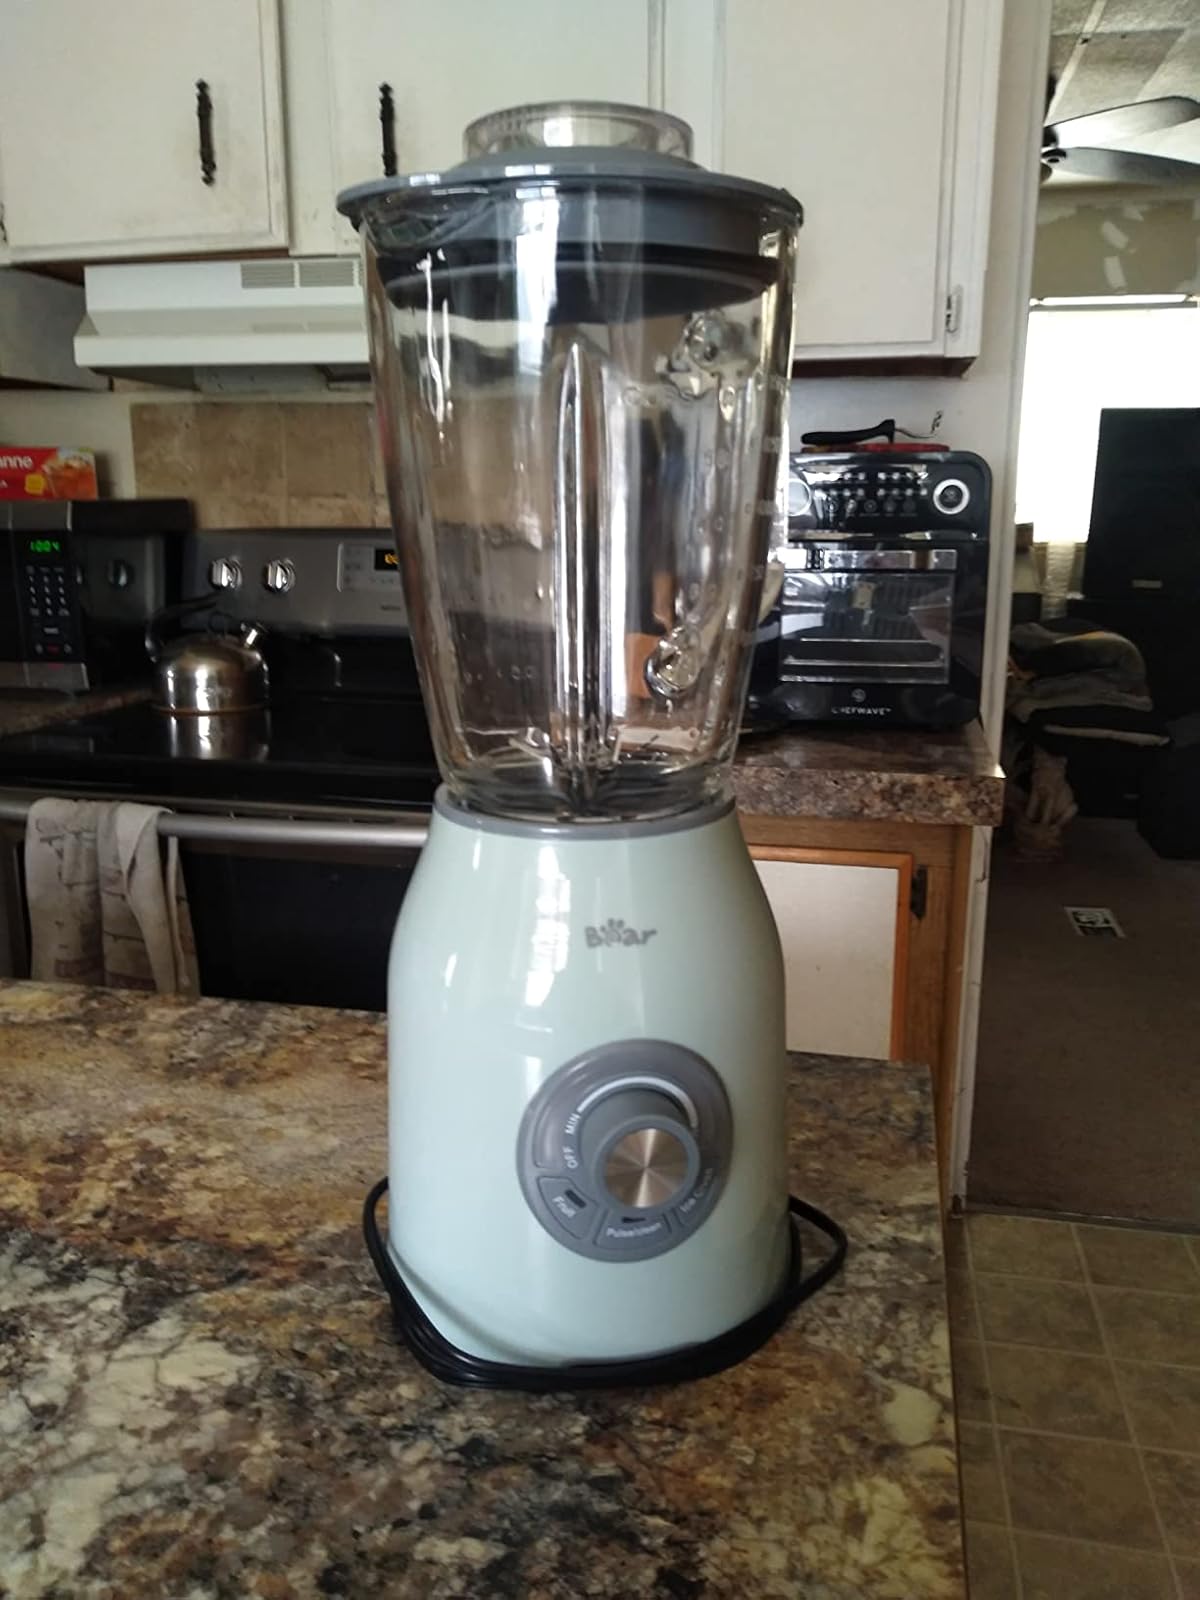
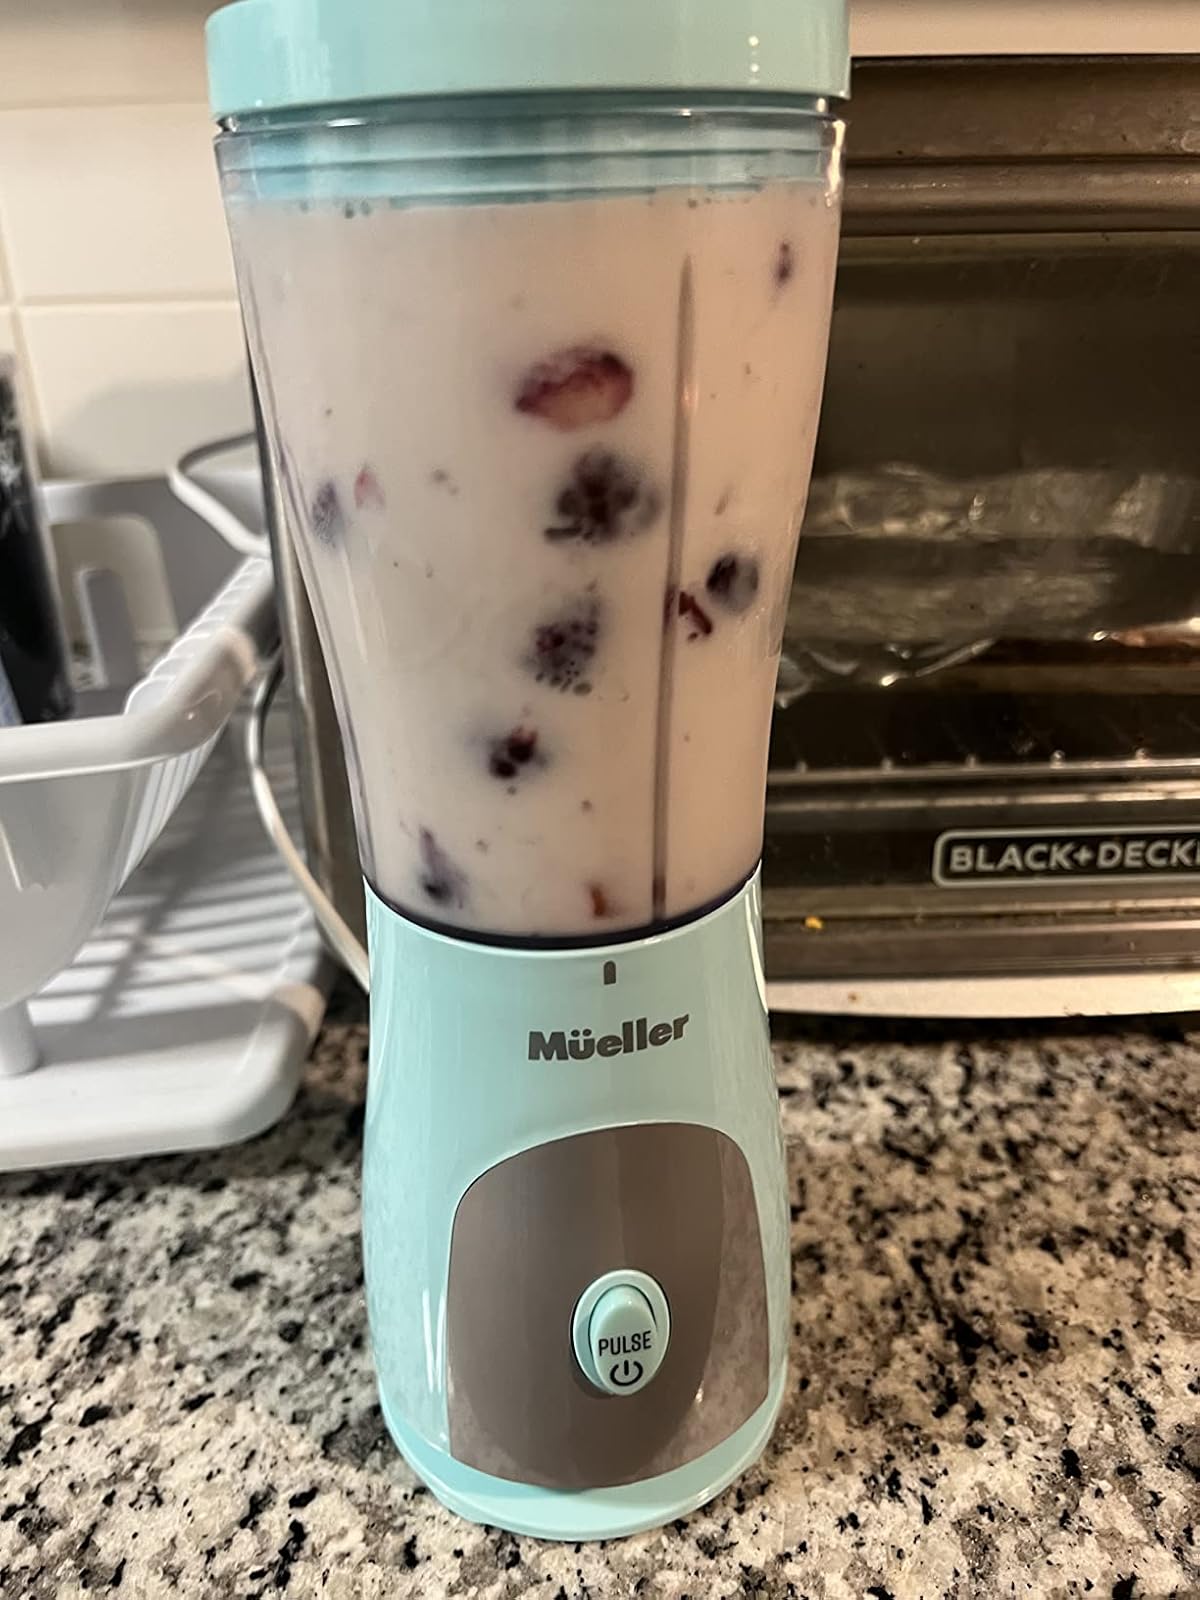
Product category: items_blender
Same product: no